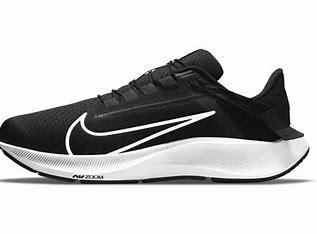
Brand: Nike
Model: Air Zoom Pegasus 38 Flyease